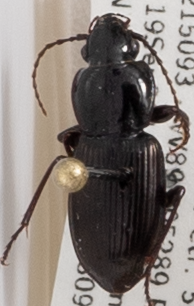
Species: Pterostichus pensylvanicus
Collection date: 2018-09-19
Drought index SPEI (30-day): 1.216
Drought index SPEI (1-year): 0.84
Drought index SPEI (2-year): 1.85